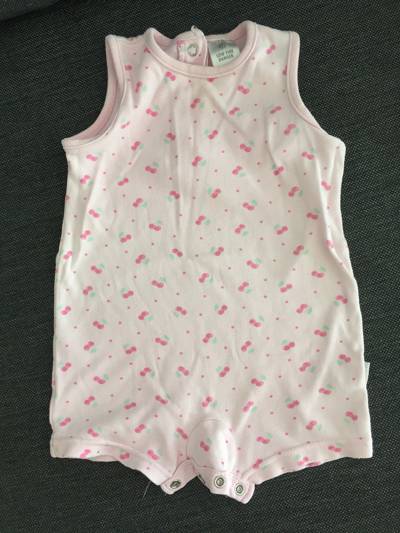
Waste category: clothes